Arnold I, Count of Laurenburg

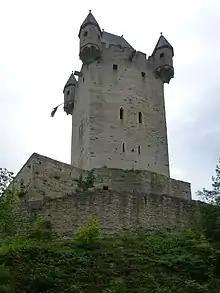
Nassau Castle

Arnold was a son of Dudo of Laurenburg and the fourth of the seven daughters of count Louis I of Arnstein, possibly her name was Irmgardis or Demudis.